Celebrity Rehab Presents Sober House

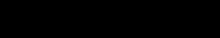

Celebrity Rehab Presents Sober House, or simply Sober House, is a VH1 reality television show. It was a spin-off of "Celebrity Rehab with Dr. Drew", and premiered on January 15, 2009.